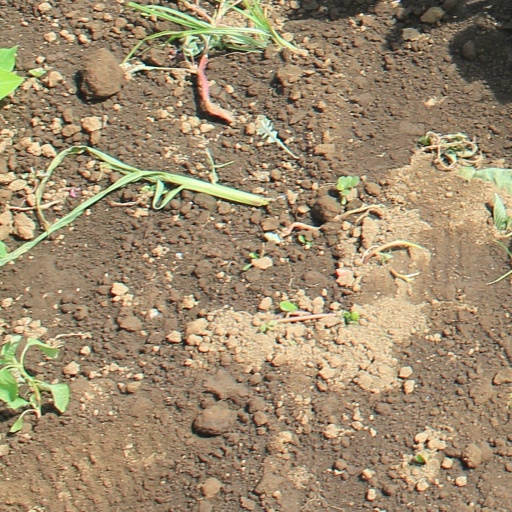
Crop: soybean